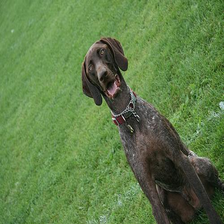
Species: dog
Breed: german shorthaired